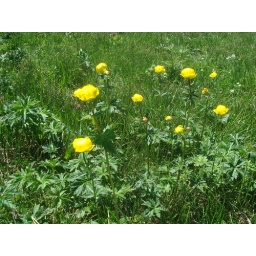
Wild flowers in the mountain top